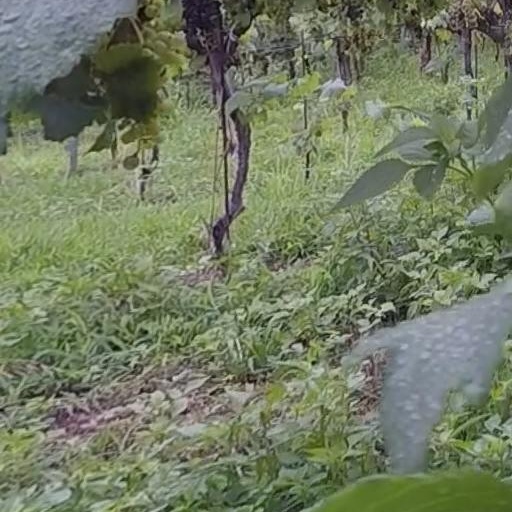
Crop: grape